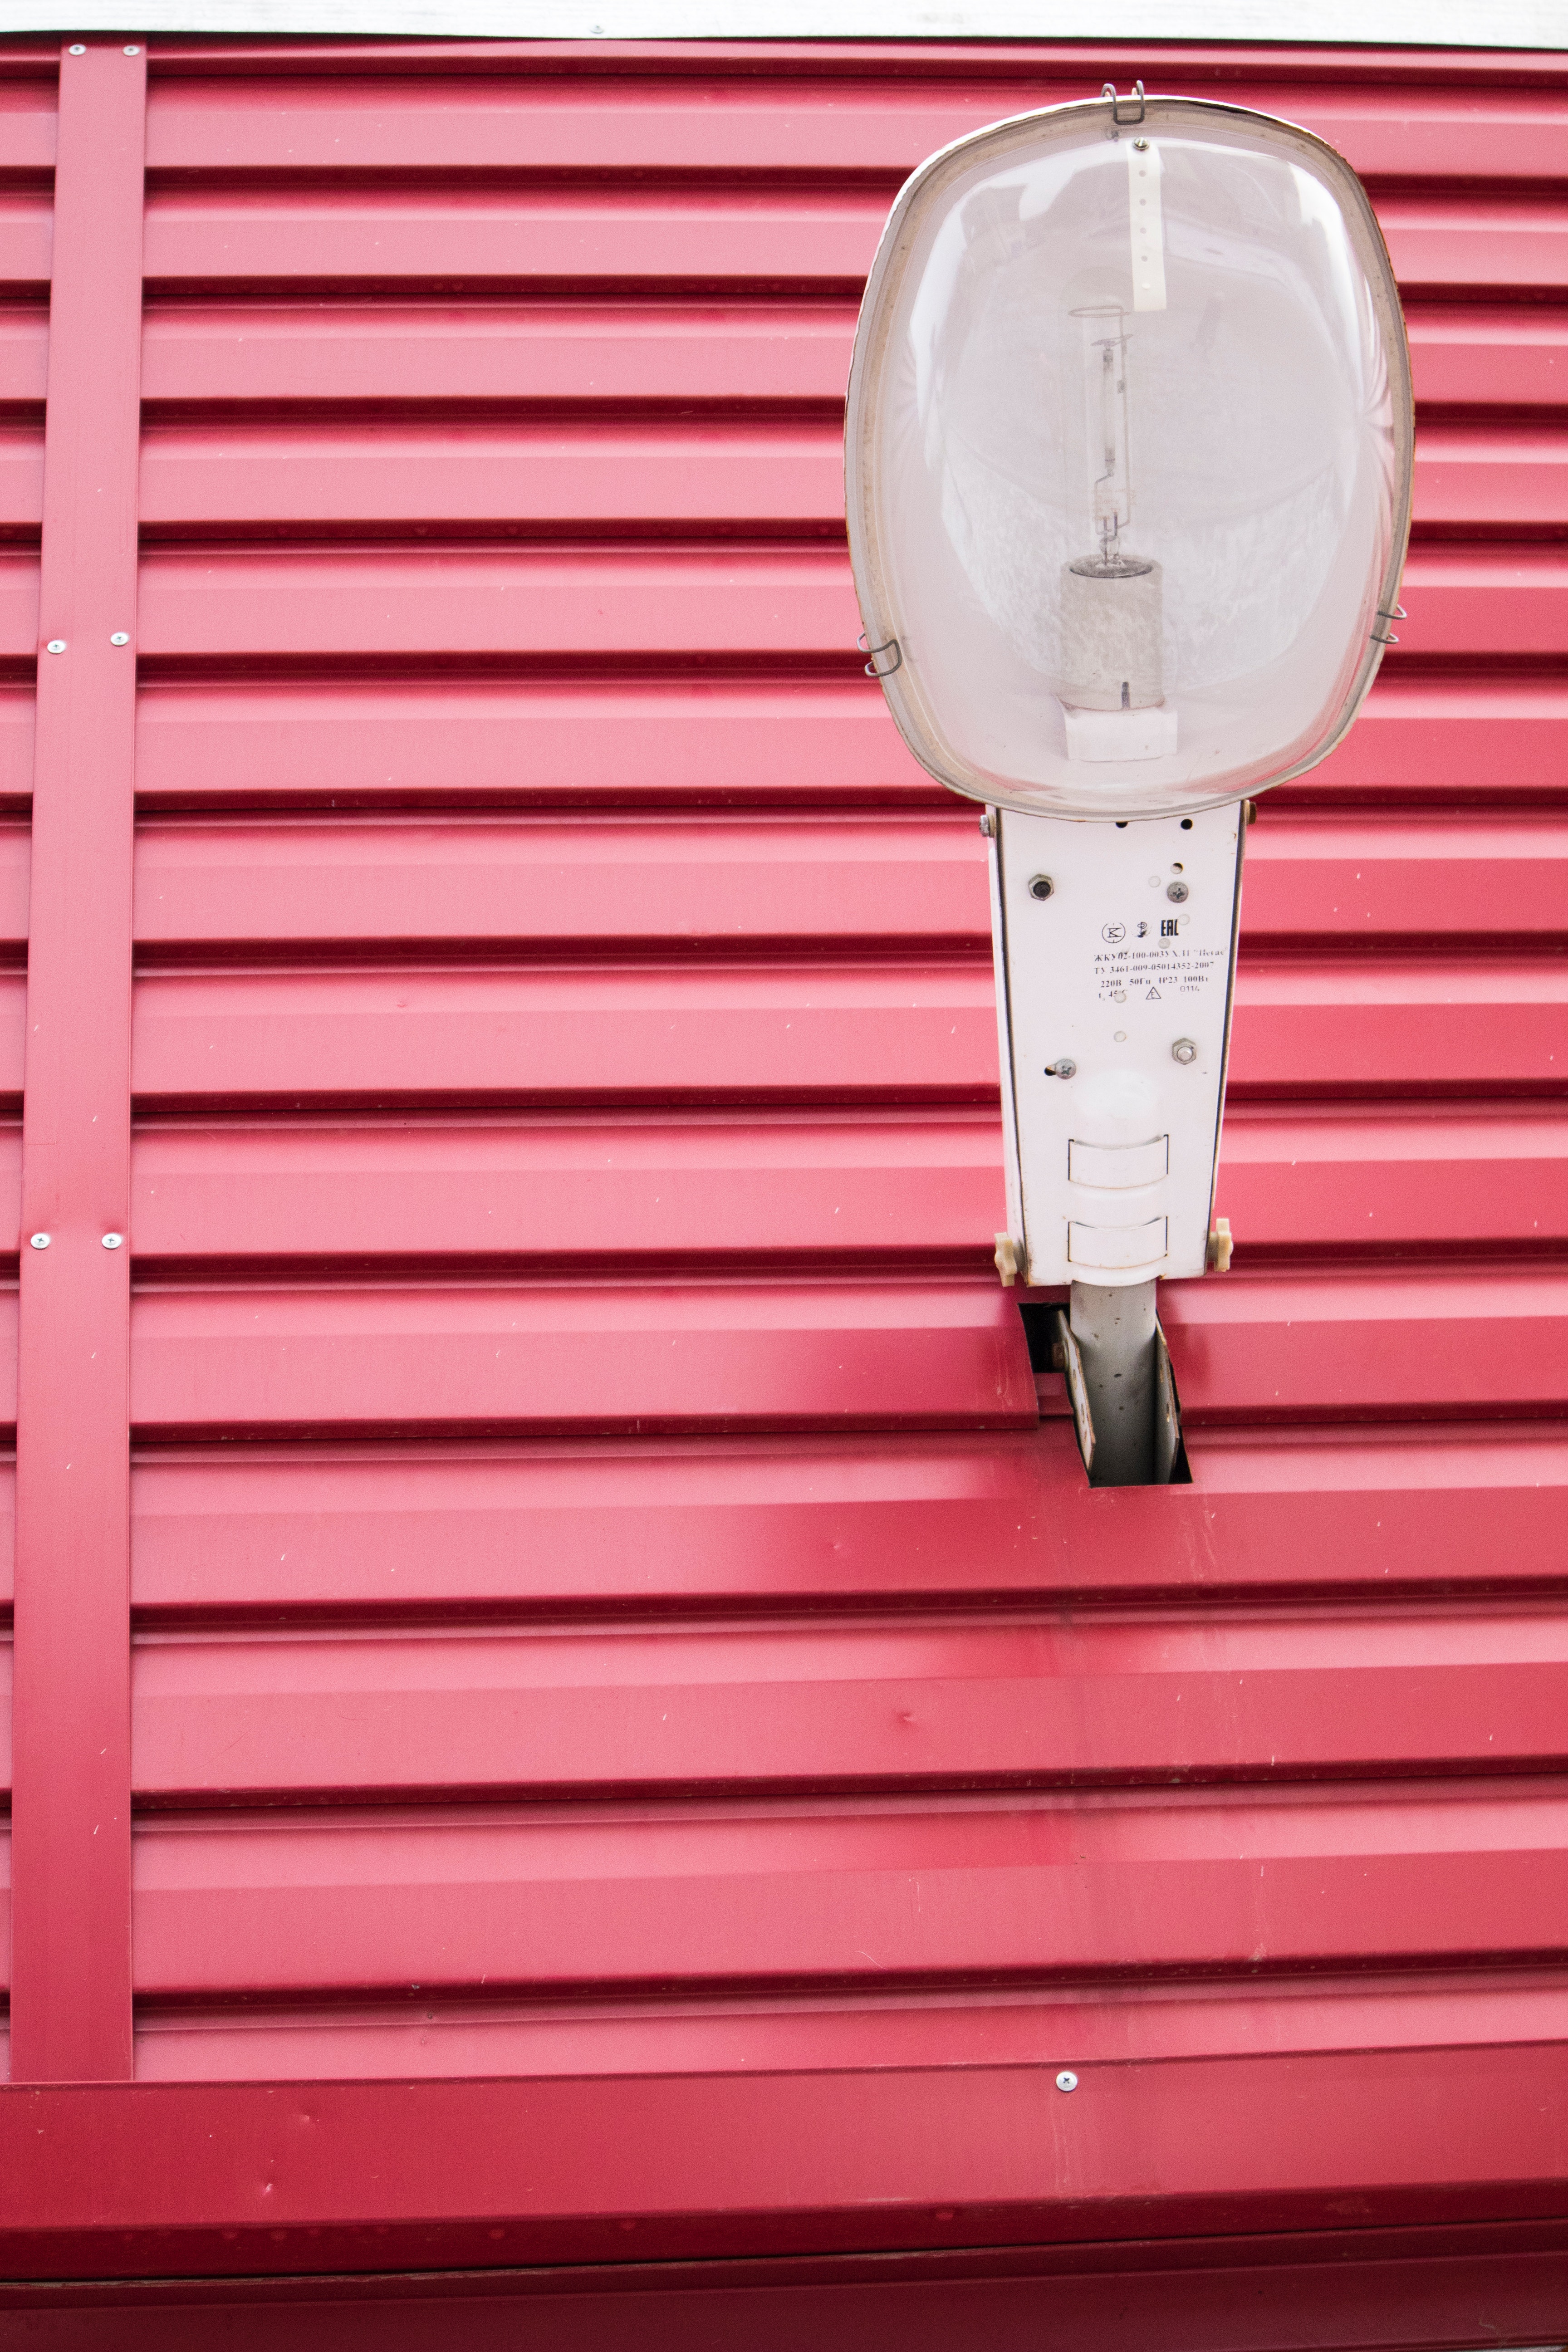
red, lighting, window covering, automotive lighting, window, compact fluorescent lamp, window blind